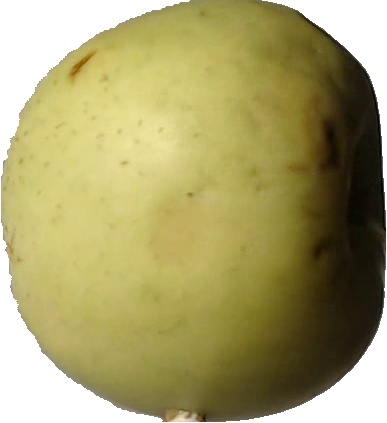
Label: apple_golden_3